XOXO (festival)

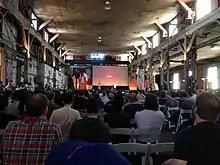
XOXO 2014 inside The Redd

XOXO 2014 was held at The Redd, a former ironworks facility in an industrial area of Portland. Conference speakers included feminist media critic Anita Sarkeesian, data visualization designer Rachel Binx, software engineer Edna Piranha, "Welcome to Night Vale" creator Joseph Fink, Lifehacker founder Gina Trapani, lexicographer Erin McKean, and technologist Paul Ford. Sarkeesian's appearance was met with controversy from Gamergate supporters, with one protester trespassing the festival grounds and Portland Police being called to the festival. Casey Newton wrote in "The Verge" about the festival's focus on freelance and indie artists: "this is likely to be the only conference where you see tech CEOs listening to a freelance jewelry designer talk about her struggles paying the rent." Attendance was capped at 1,000 people, and attendees were selected through an application and lottery process that aimed to increase diversity.